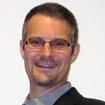
Age: 41